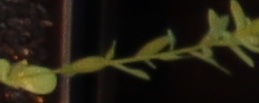
Label: Flax